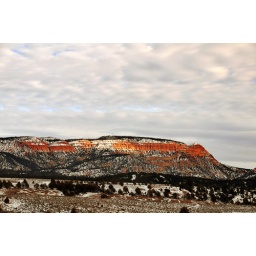
bacon strip near hatch utah red rock 3